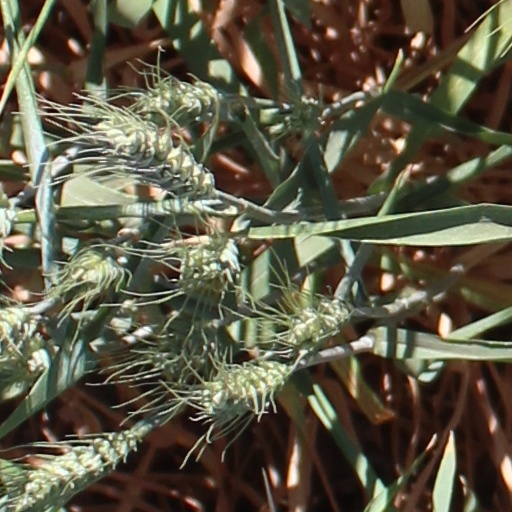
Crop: wheat